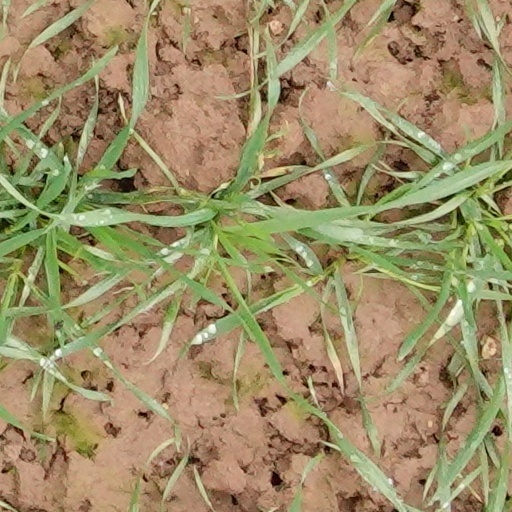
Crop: wheat